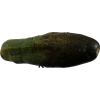
Label: cucumber